Yoweri Museveni

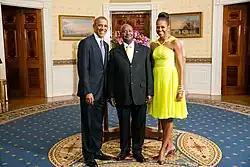

In more recent years, infringements on press freedom have increasingly been a central focus. According to Human Rights Watch, "Between January and June [2013], a media watchdog organization registered 50 attacks on journalists, despite multiple pledges to respect media freedom." During this period, two widely read periodicals, "The Daily Monitor" and "The Red Pepper", were shut down and seized by the government because they published allegations about a "plot to assassinate senior government and military officials who [were] opposed to Ugandan President Yoweri Museveni ... and his plans to hand over power to his son when he retires".